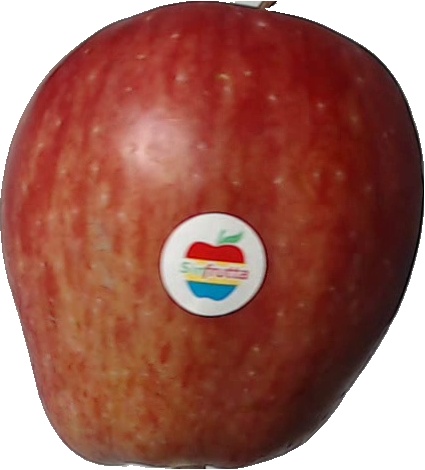
Label: apple_red_1